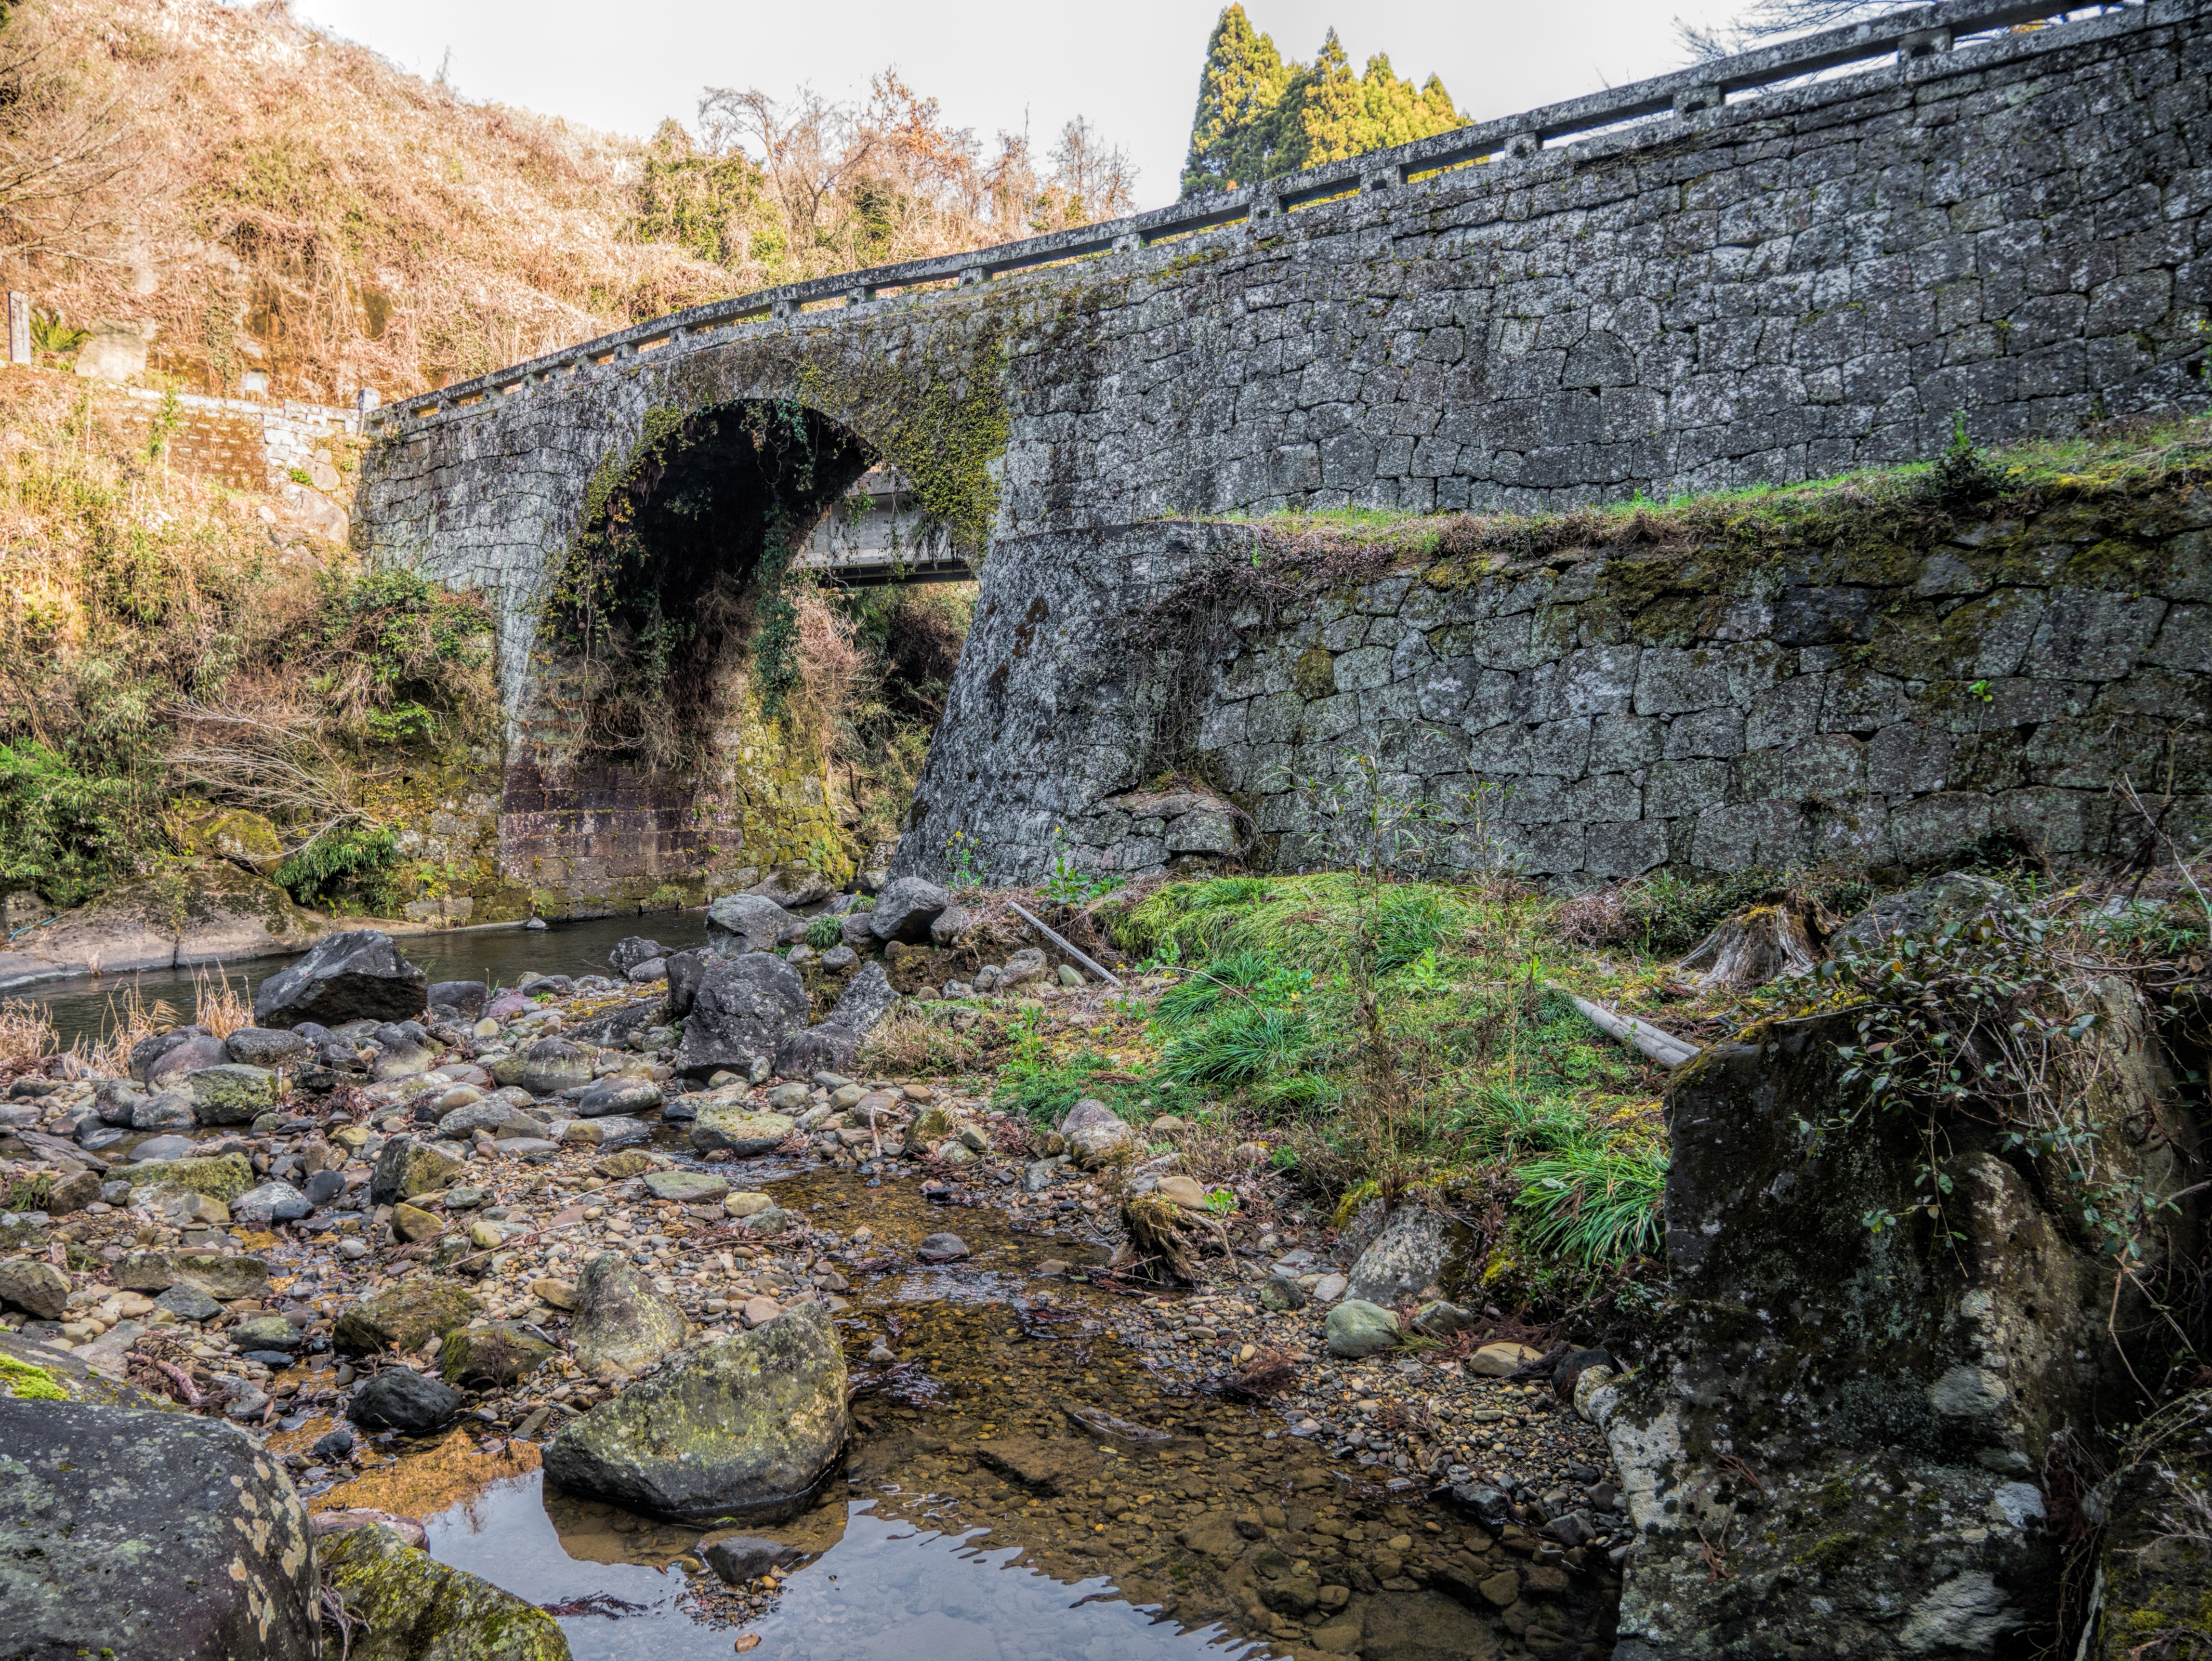
water, rock, bridge, wall, river, stone, stream, japan, kumamoto, waterway, ruins, ishibashi, devil's bridge, ancient history, cherry blossoms at the parents house, megane bridge